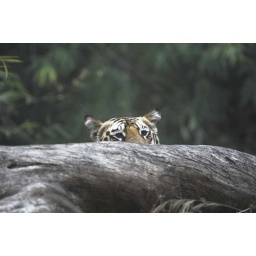
A tiger peers over a fallen tree trunk early in the morning